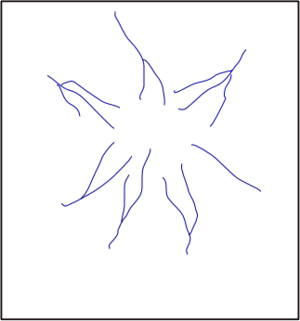
En géomorphologie, les réseaux de drainage, appelés aussi réseaux hydrographiques, sont les réseaux formés par l'ensemble des cours d’eau, des lacs et de leurs connexions d'un bassin hydrographique donné. Ils sont régis par la topographie du sol, qu’une région donnée soit dominée par des roches dures ou tendres, et l’inclinaison du terrain. Les géomorphologues et les hydrologues considèrent souvent les cours d’eau comme faisant partie des bassins versants. Un bassin versant est la région topographique à partir de laquelle un cours d'eau reçoit les eaux de ruissellement, les affluents, les écoulements traversants et les écoulements souterrains. Le nombre, la taille et la forme des bassins versants trouvés dans une zone varient et plus la carte topographique est grande, plus on dispose d'informations sur le bassin versant.